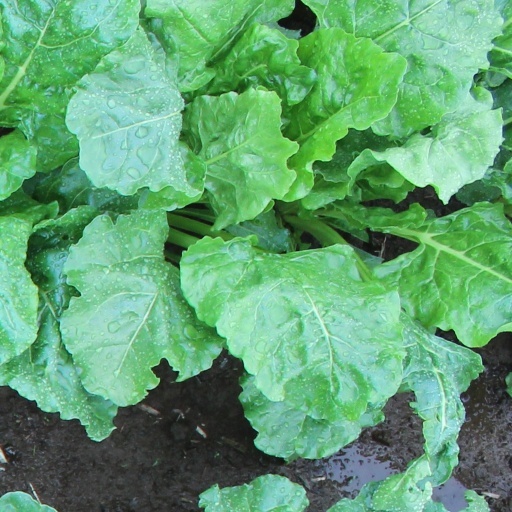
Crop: sugar beet